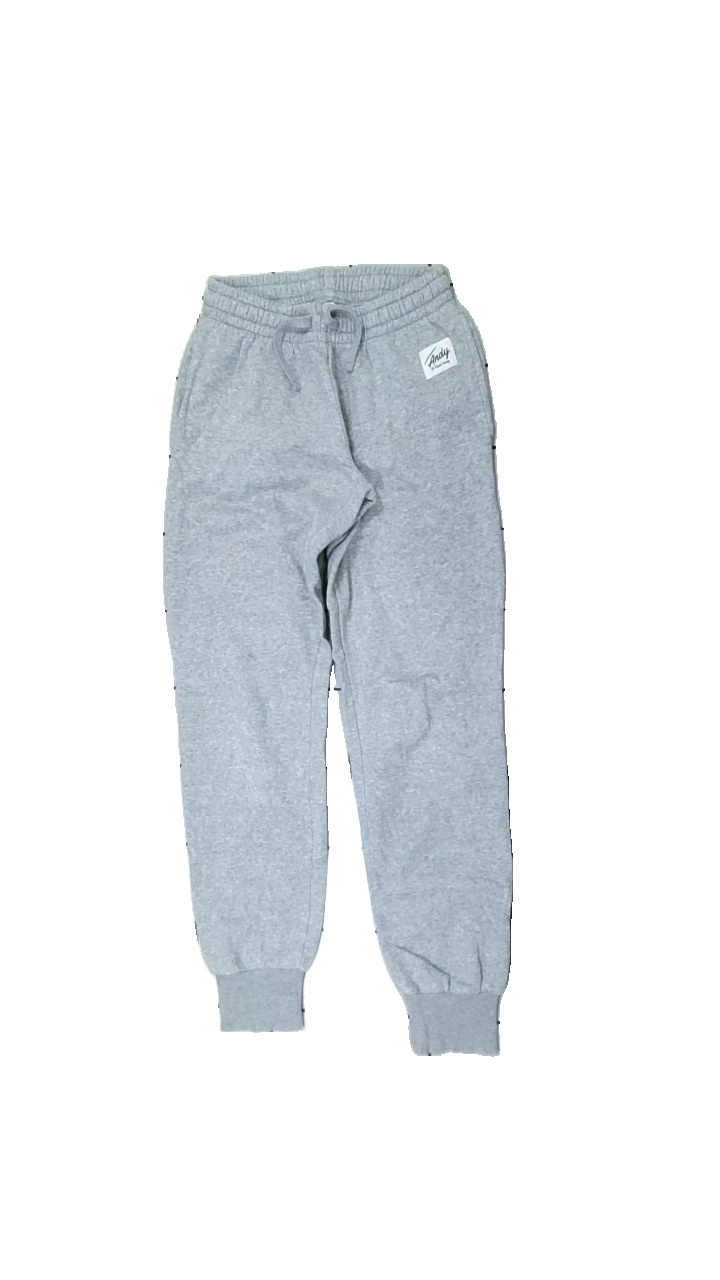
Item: Trousers (Men)
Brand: Frank Dandy
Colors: Grey
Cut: Regular
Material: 88% cotton 12% polyester
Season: All
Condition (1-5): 3
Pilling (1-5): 4
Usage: Reuse
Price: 50-100